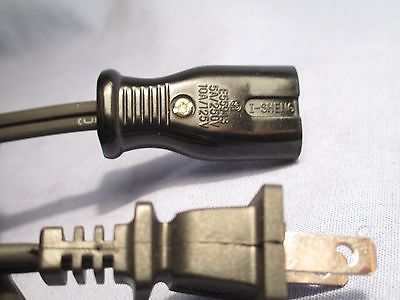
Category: toaster